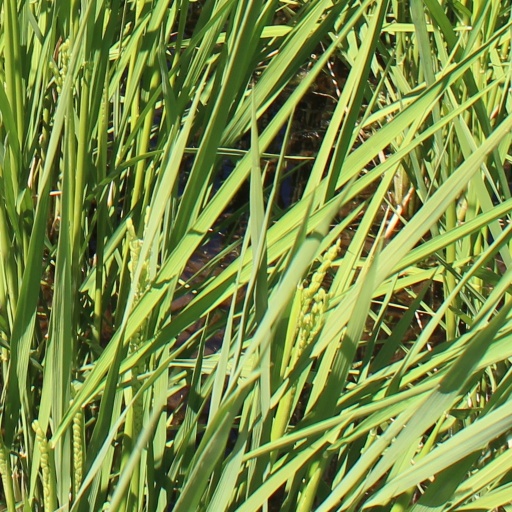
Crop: rice